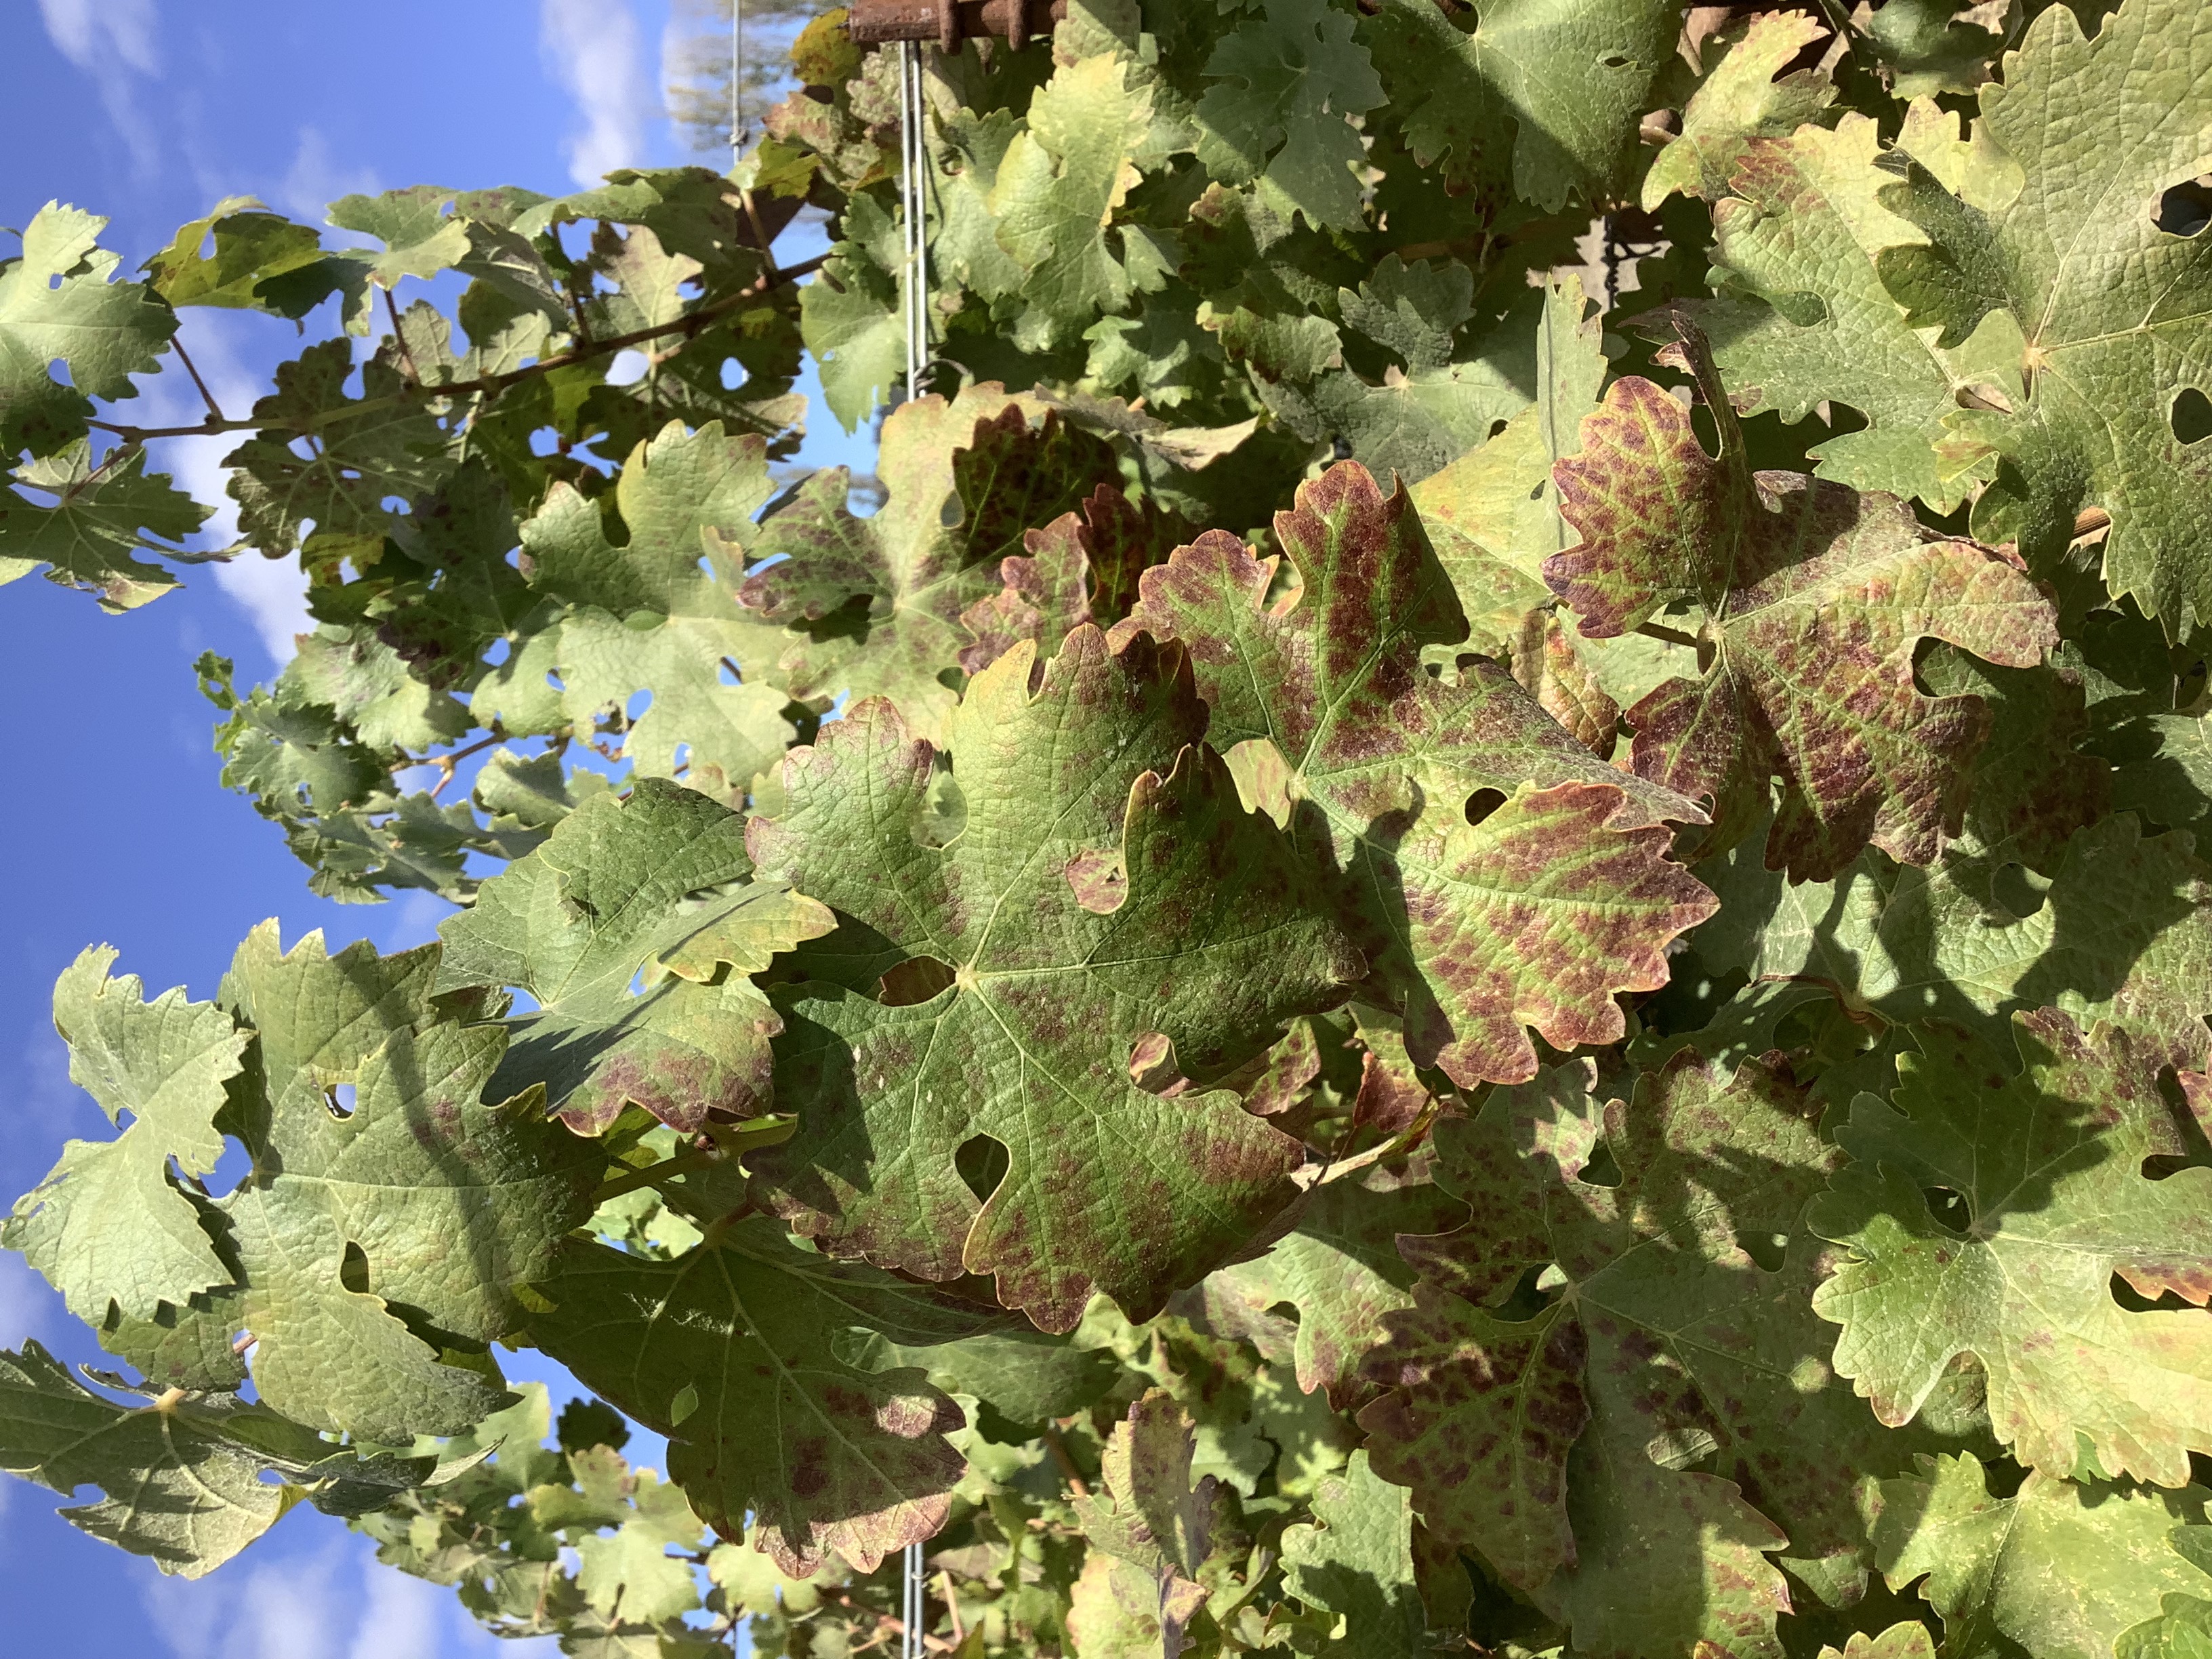
Label: Leafroll 3